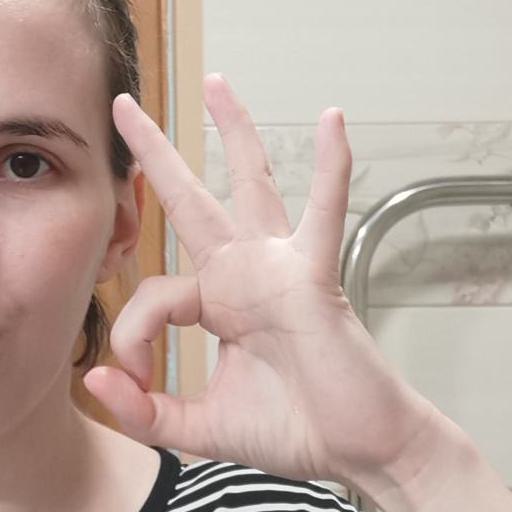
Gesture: ok